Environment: real
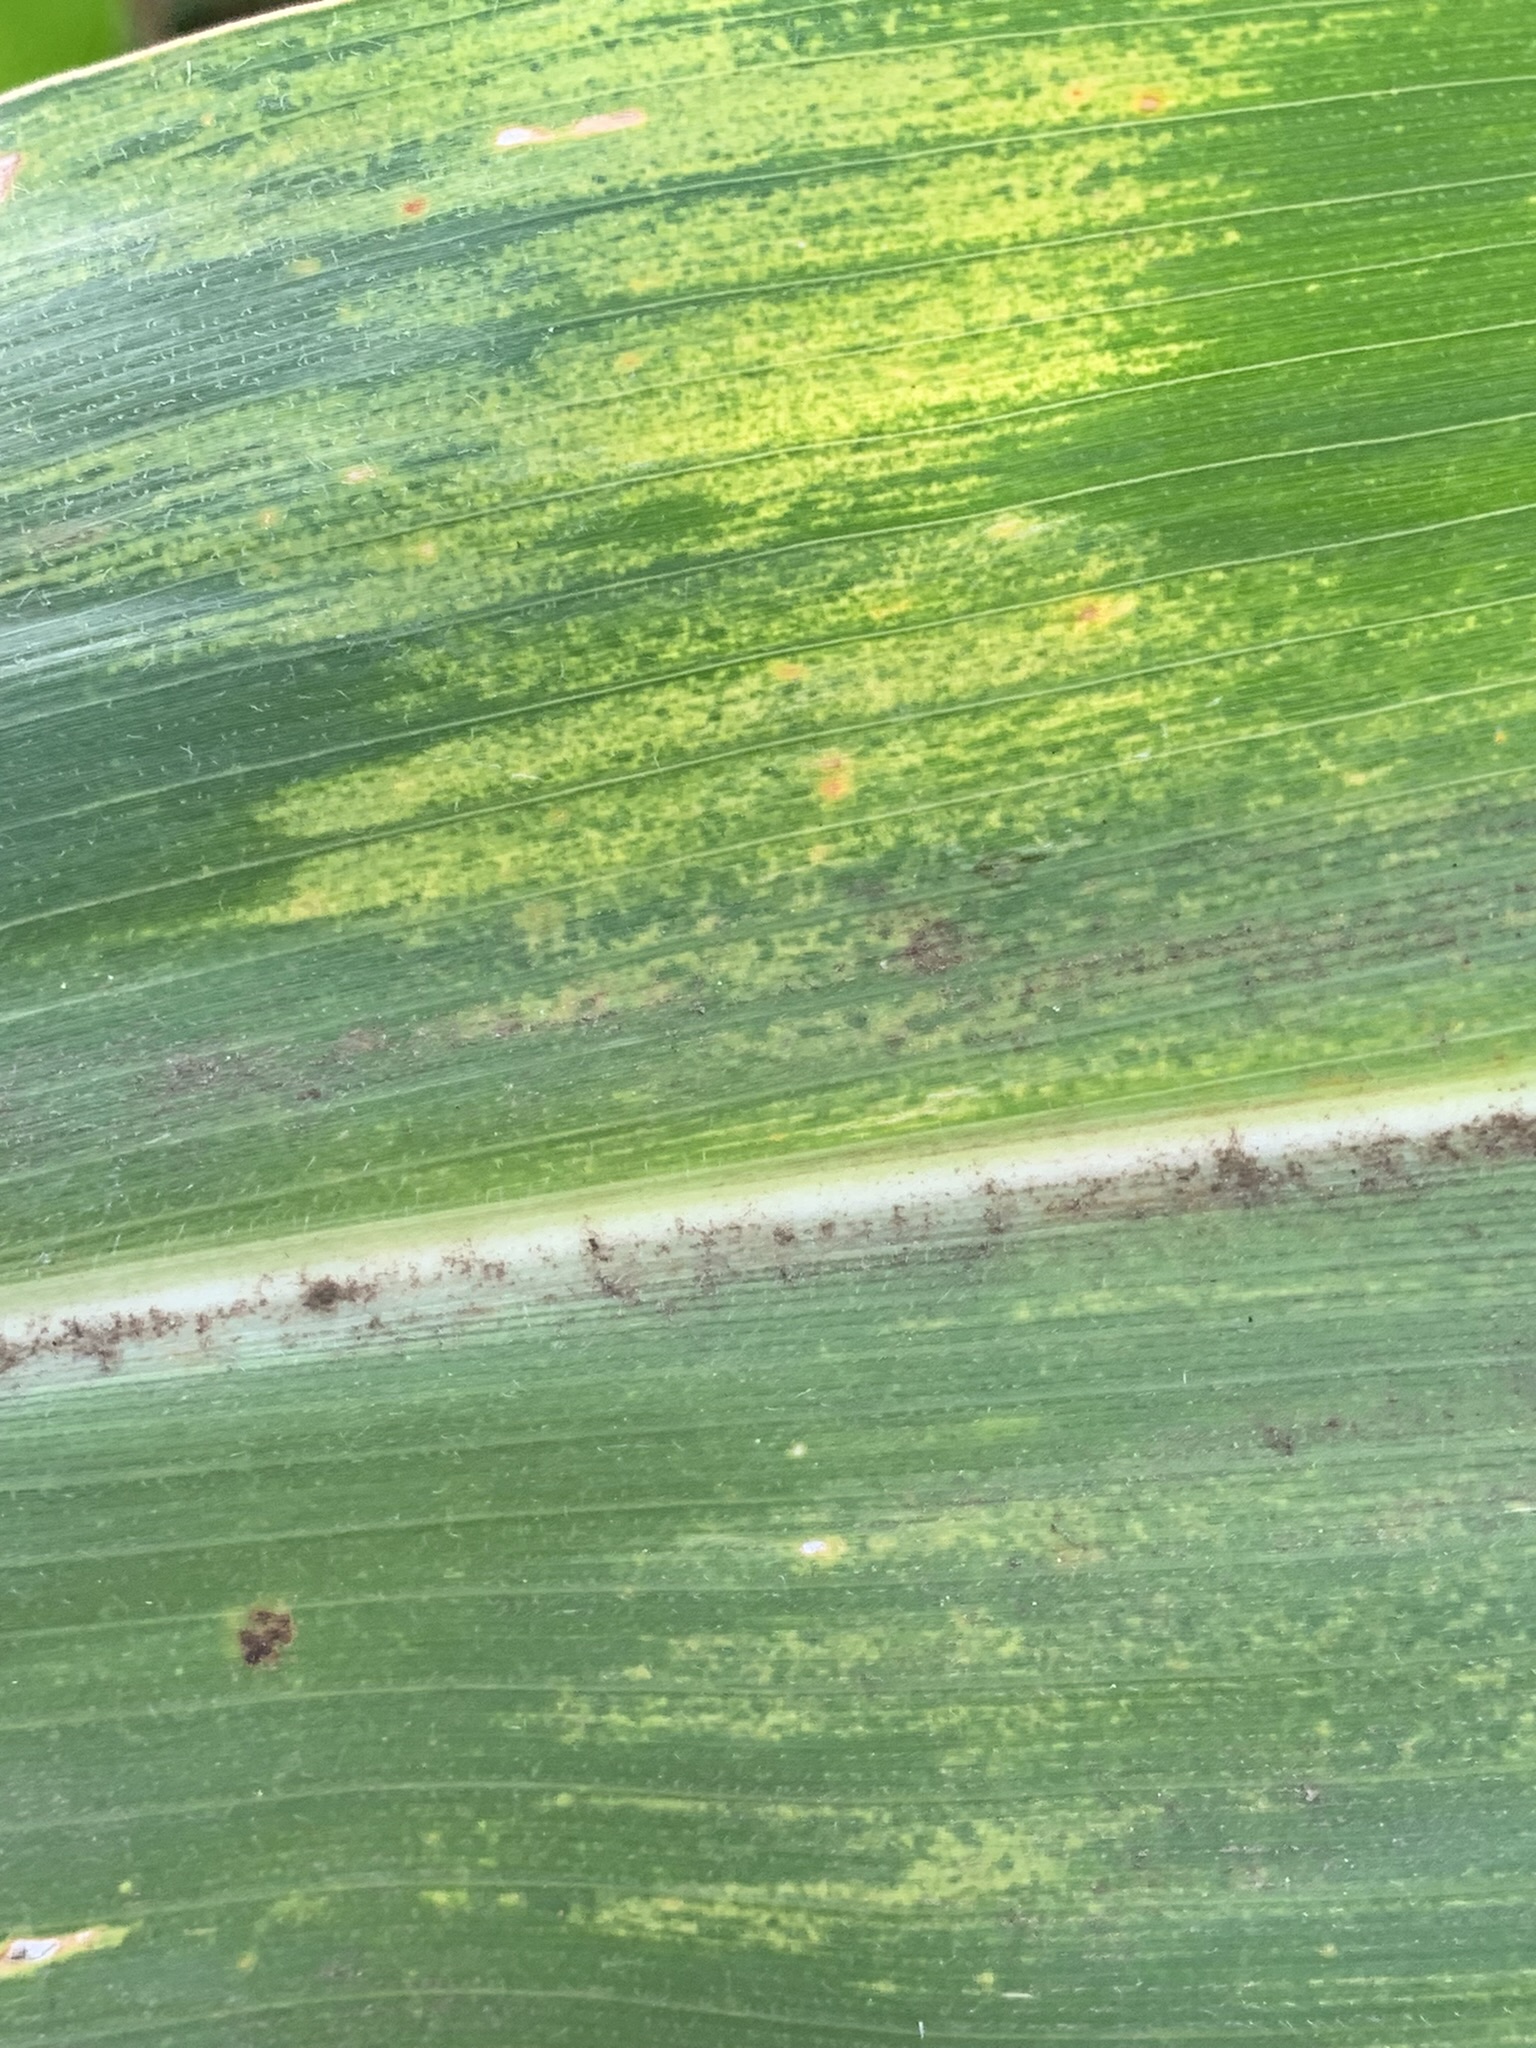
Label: lethal_necrosis